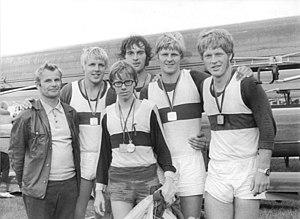
Siegfried Brietzke, née le 12 juin 1952 à Rostock, est un rameur d'aviron est-allemand.